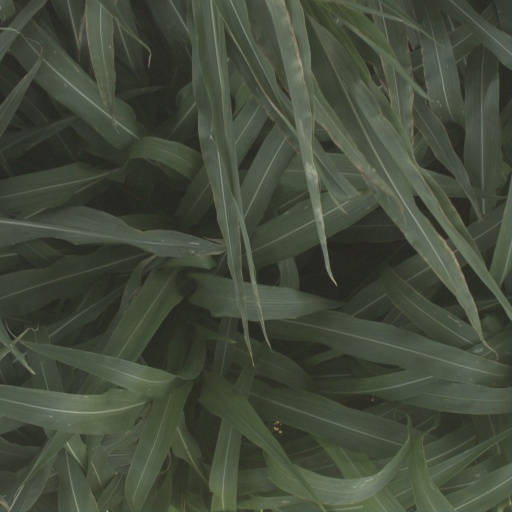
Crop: sorghum